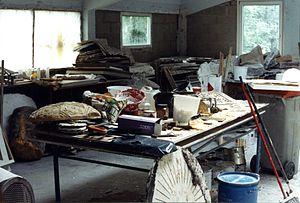
L'atelier du sculpteur Rachid Khimoune, vers 1987
Rachid Khimoune est un sculpteur français d'origine algérienne né le 7 avril 1953 à Decazeville, dans l’Aveyron.